Martyrs of Albania

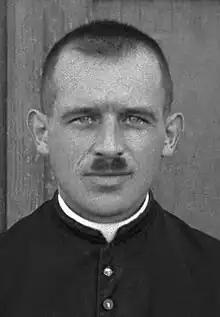
Alfons Tracki c. 1930

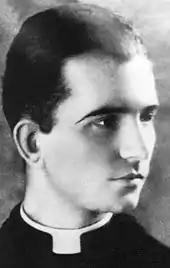
Anton Muzaj

The beatification cause started with the transfer of competent forum to one Albanian diocese on 7 June 2002 before the formal introduction under Pope John Paul II in which the Congregation for the Causes of Saints issued the official "nihil obstat" and titled them all as Servants of God; the diocesan process opened on 10 November 2002 and Cardinal Claudio Hummes closed it on 8 December 2010. The C.C.S validated the process on 9 March 2012 before receiving two volumes that was the Positio in 2015 from the postulation.